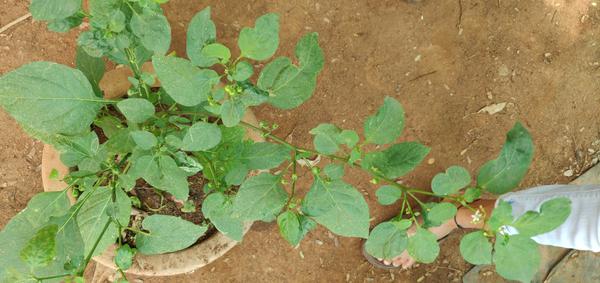
Plant: Ganike